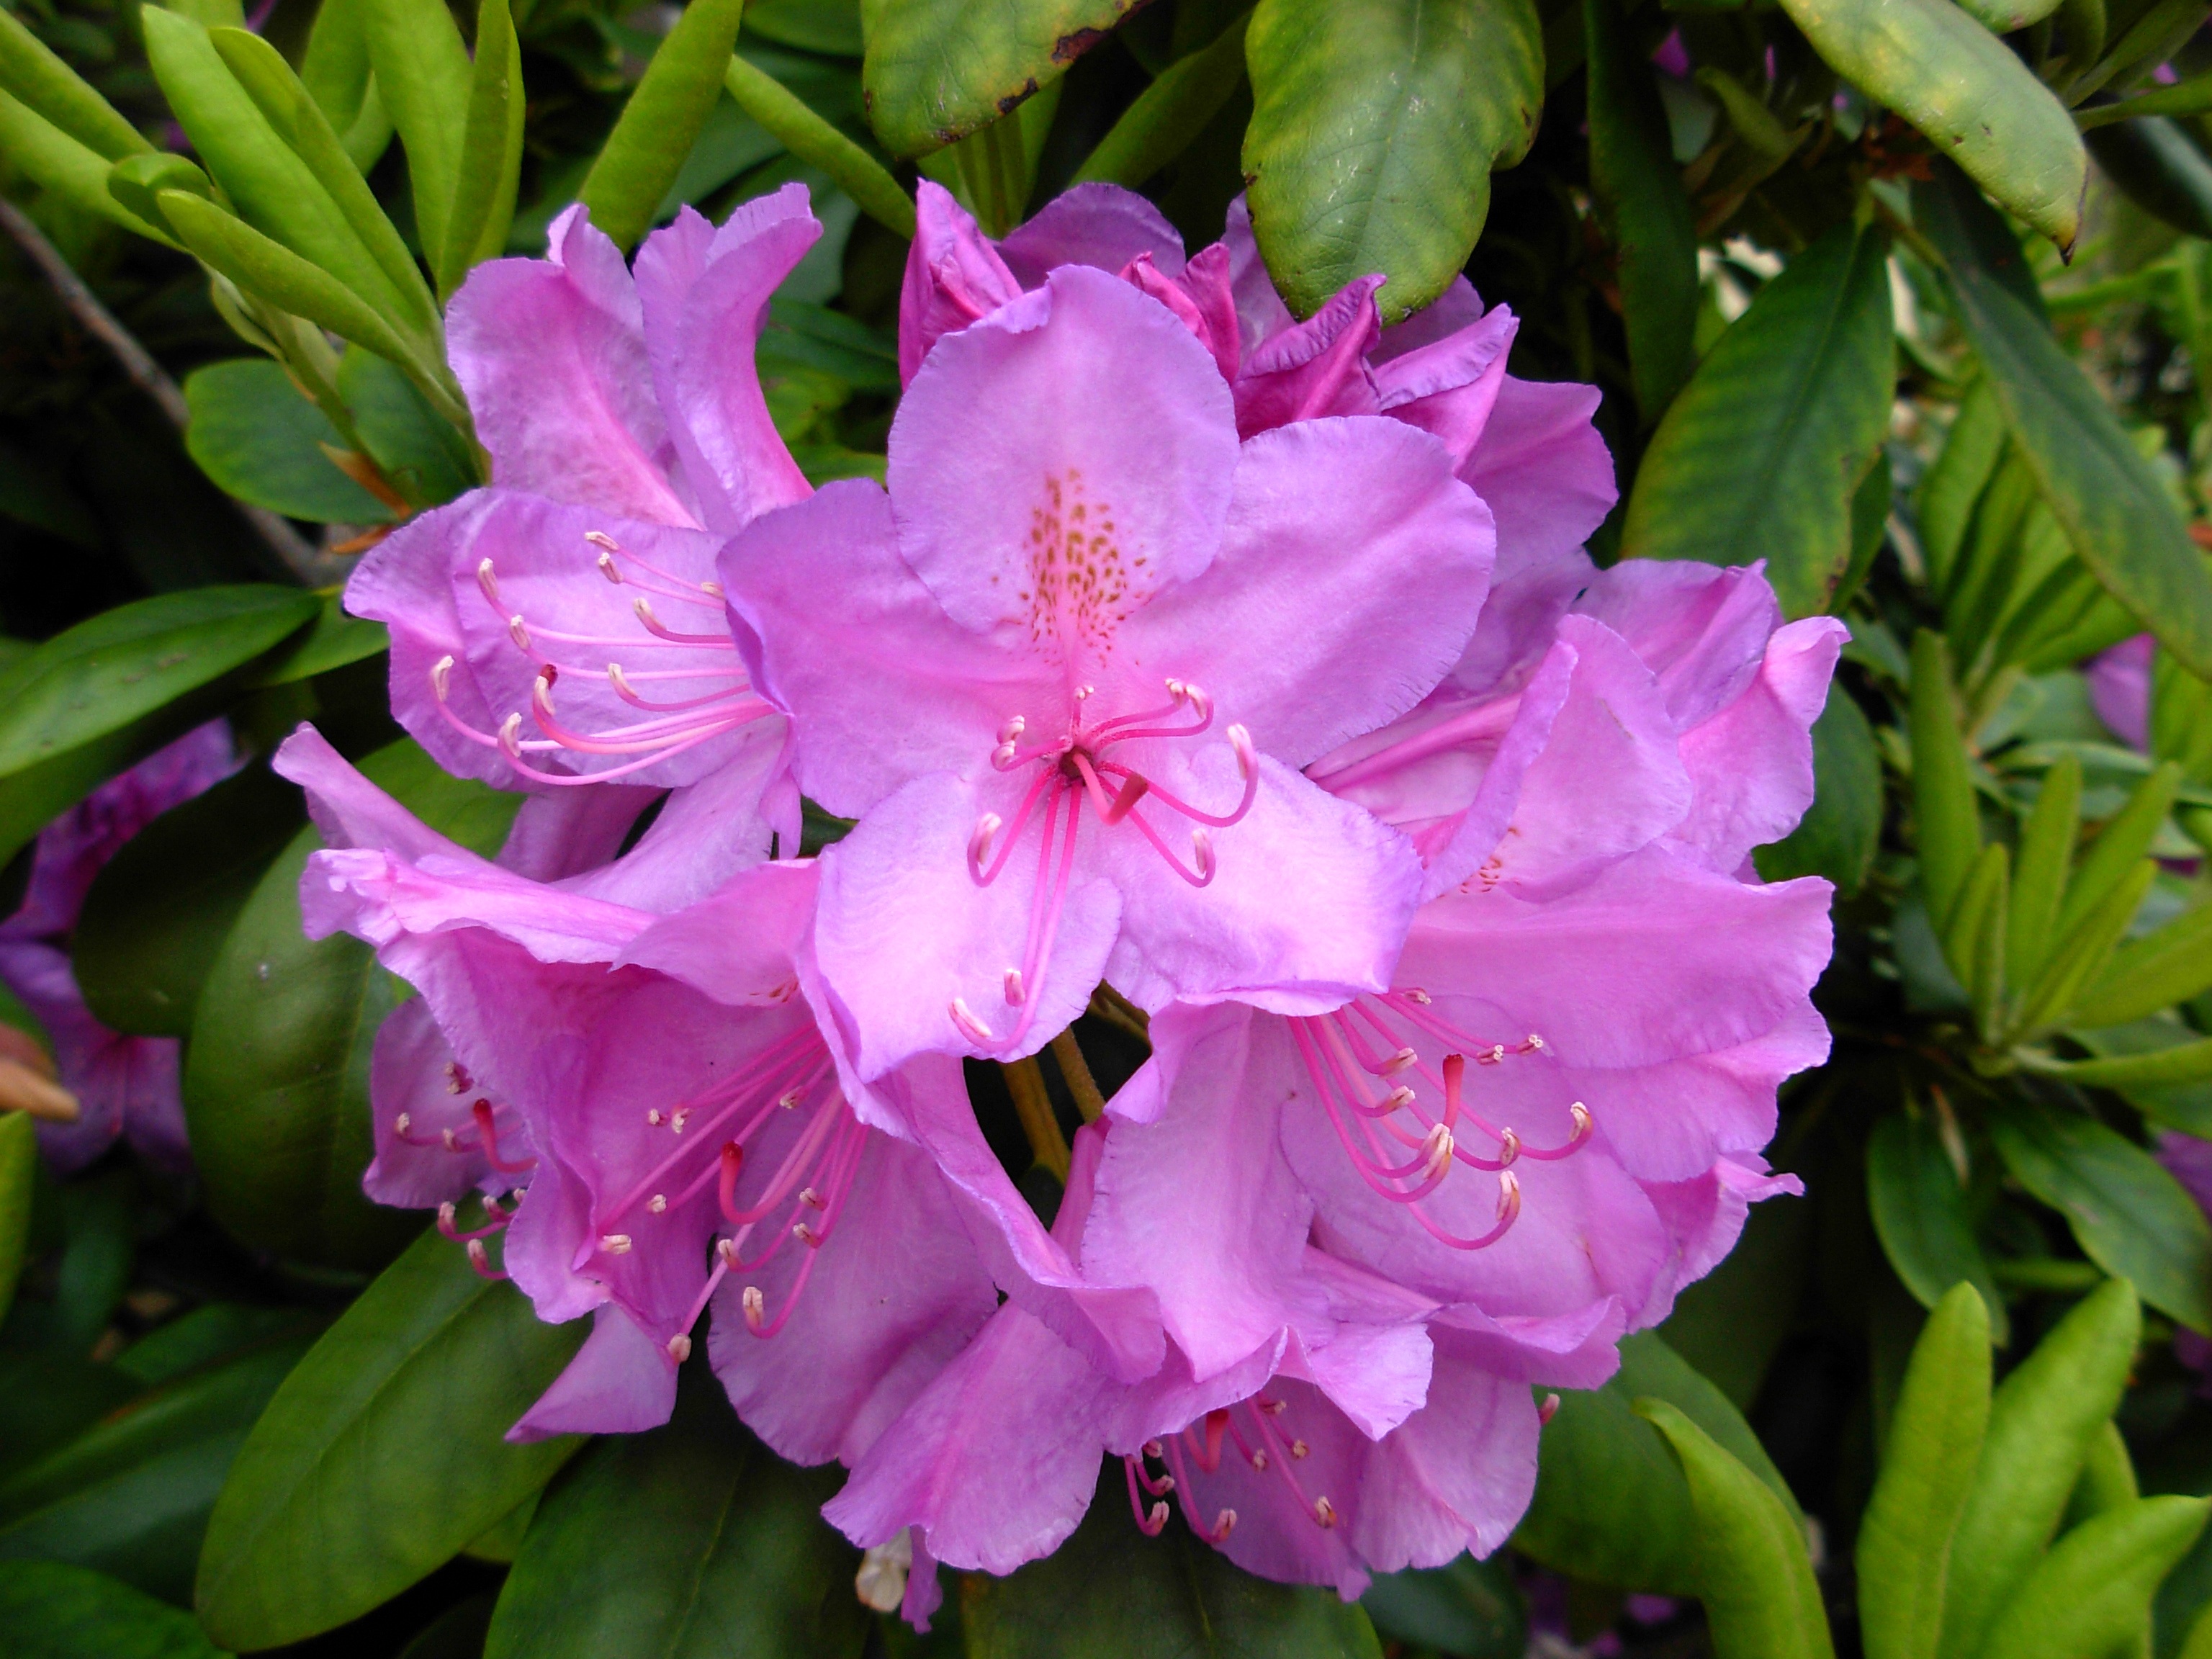
nature, blossom, plant, flower, purple, bloom, bush, botany, flora, shrub, violet, rhododendron, azalea, hedge, flowering plant, flowering shrub, woody plant, land plant